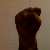
The image shows a hand gesture representing the letter 'S' in Indian Sign Language.